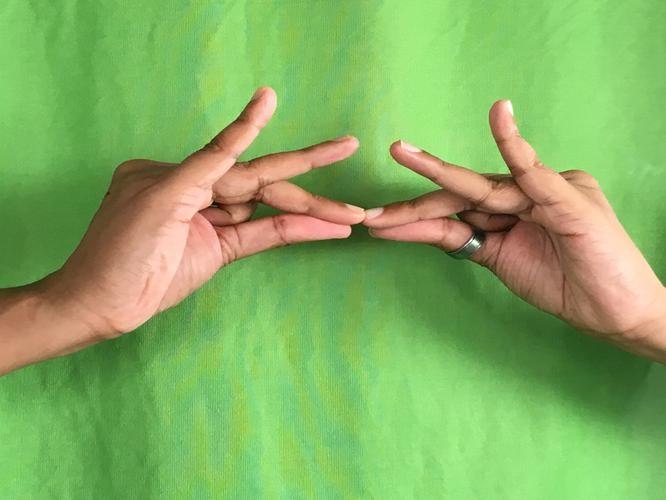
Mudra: Sakata
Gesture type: double_hand